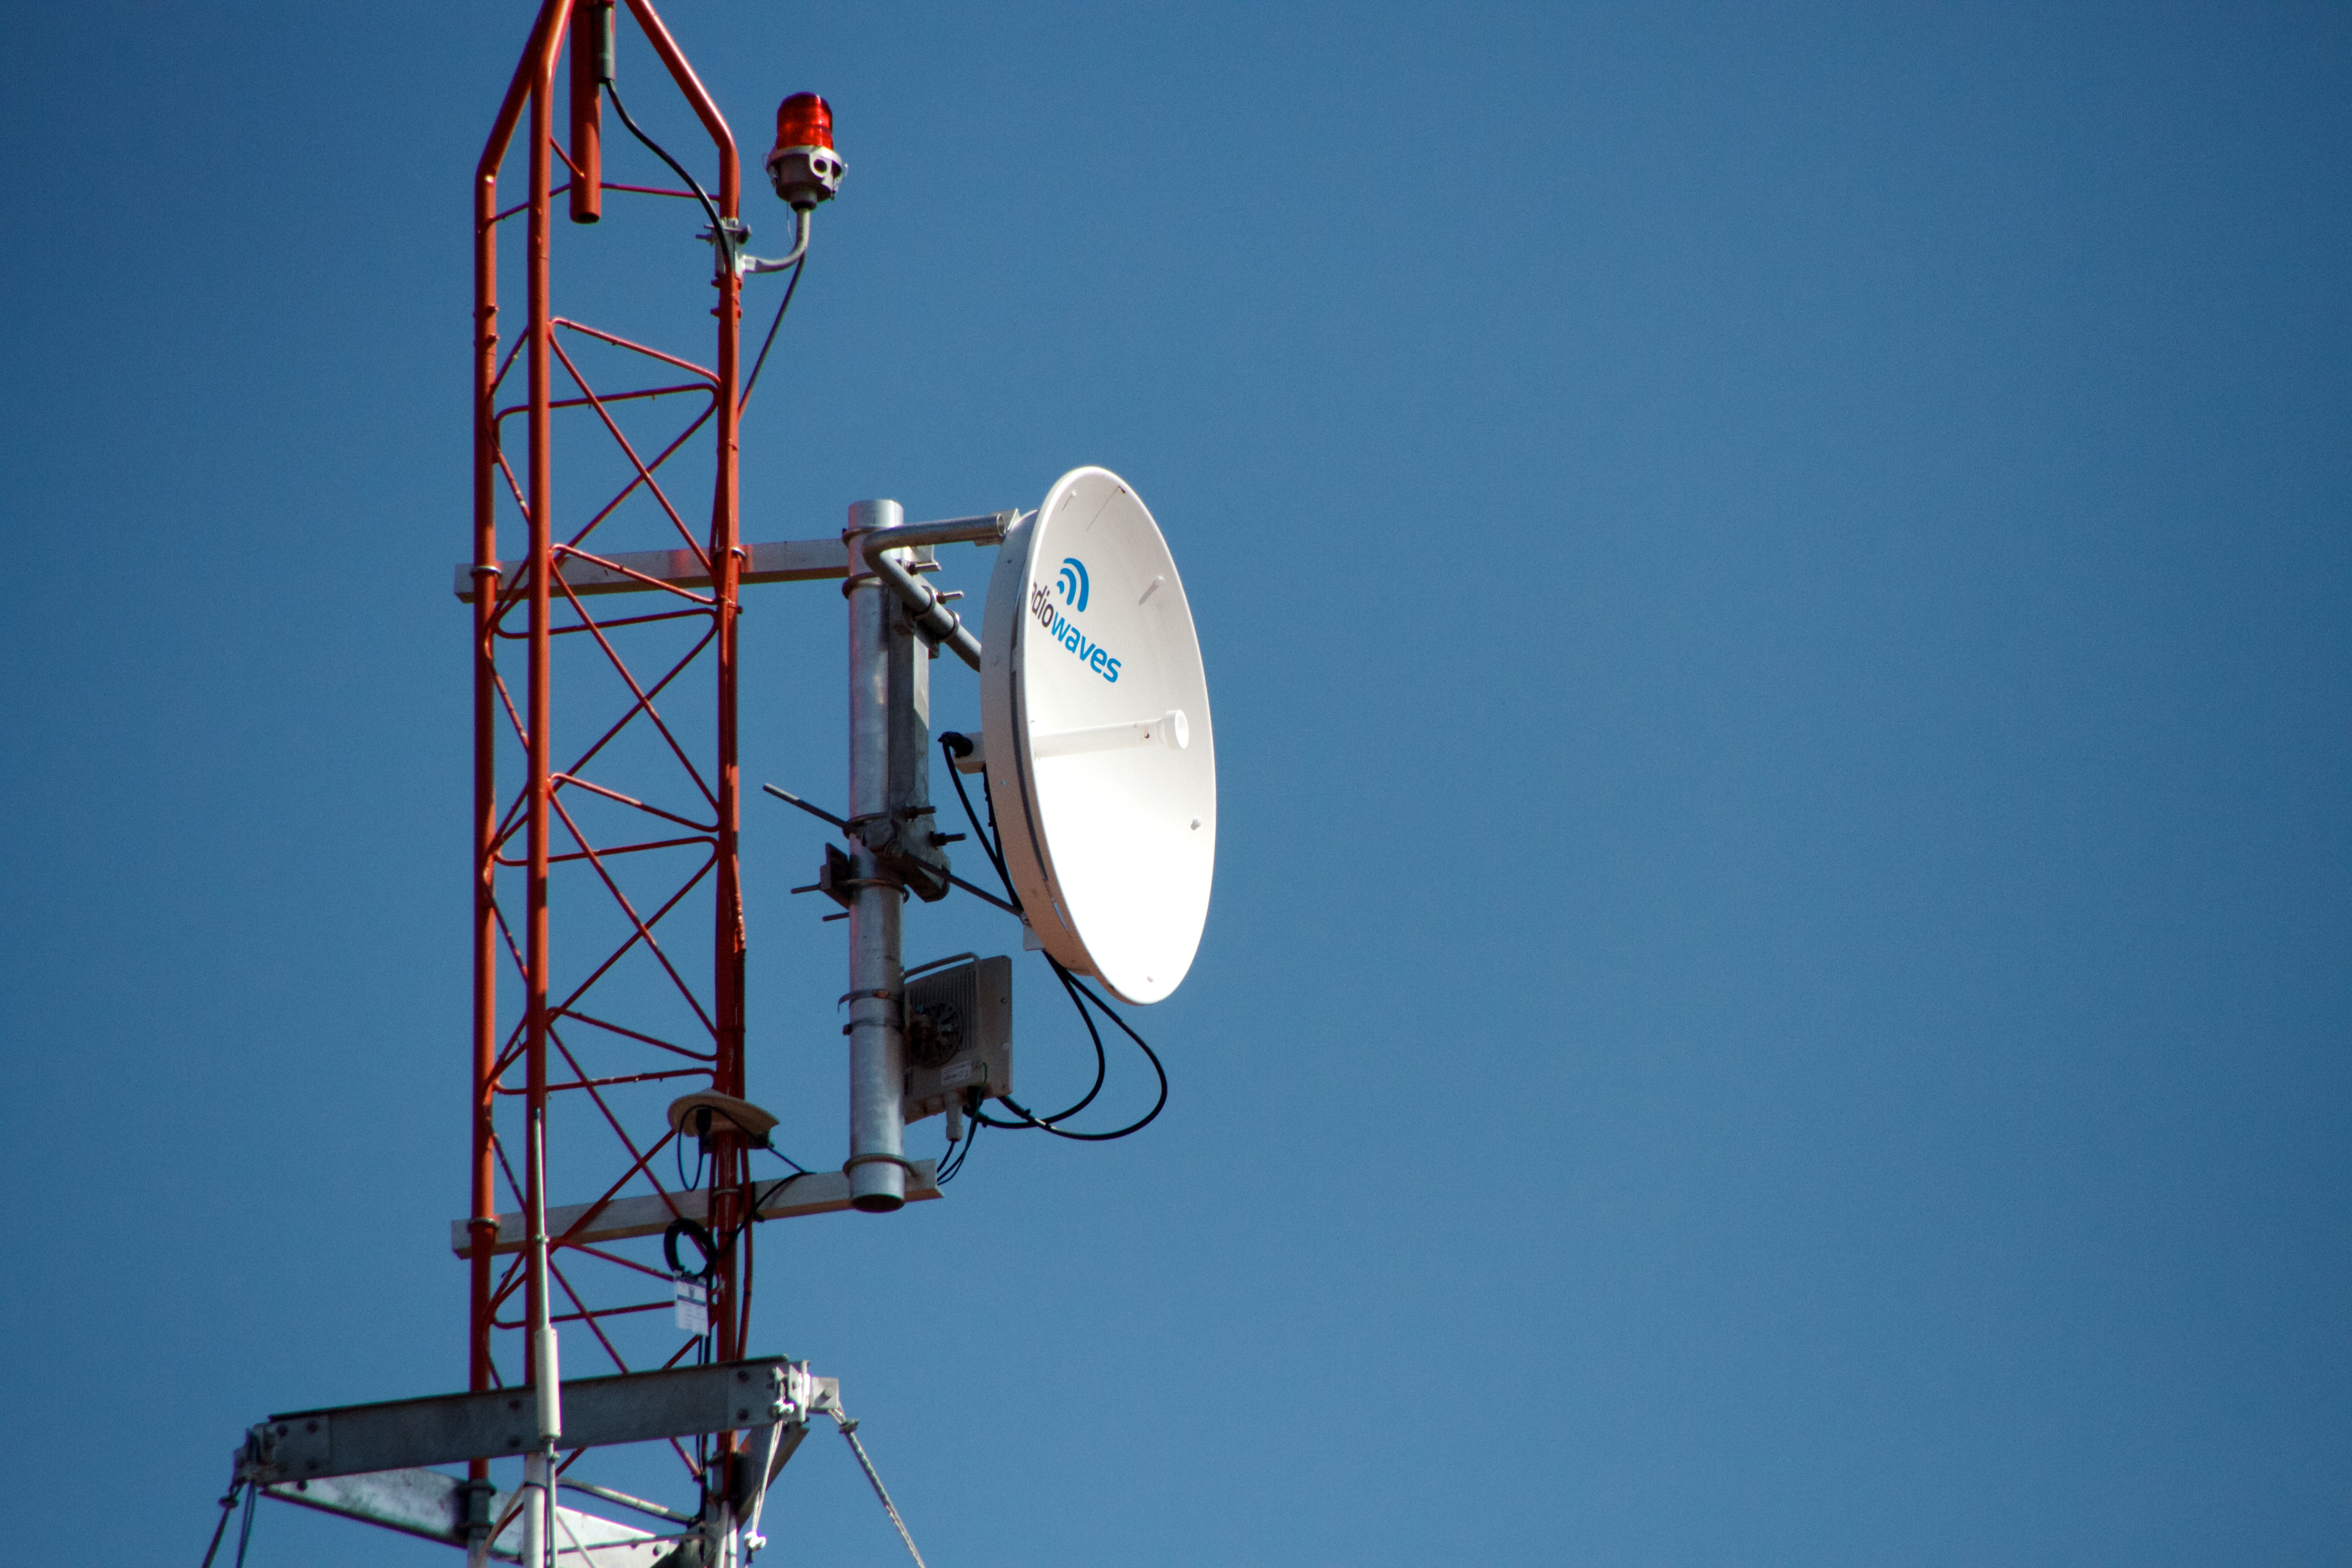
sky, technology, wind, vehicle, mast, blue, electricity, lighting, energy, udgagora, atmosphere of earth, electronics accessory, telecommunications engineering